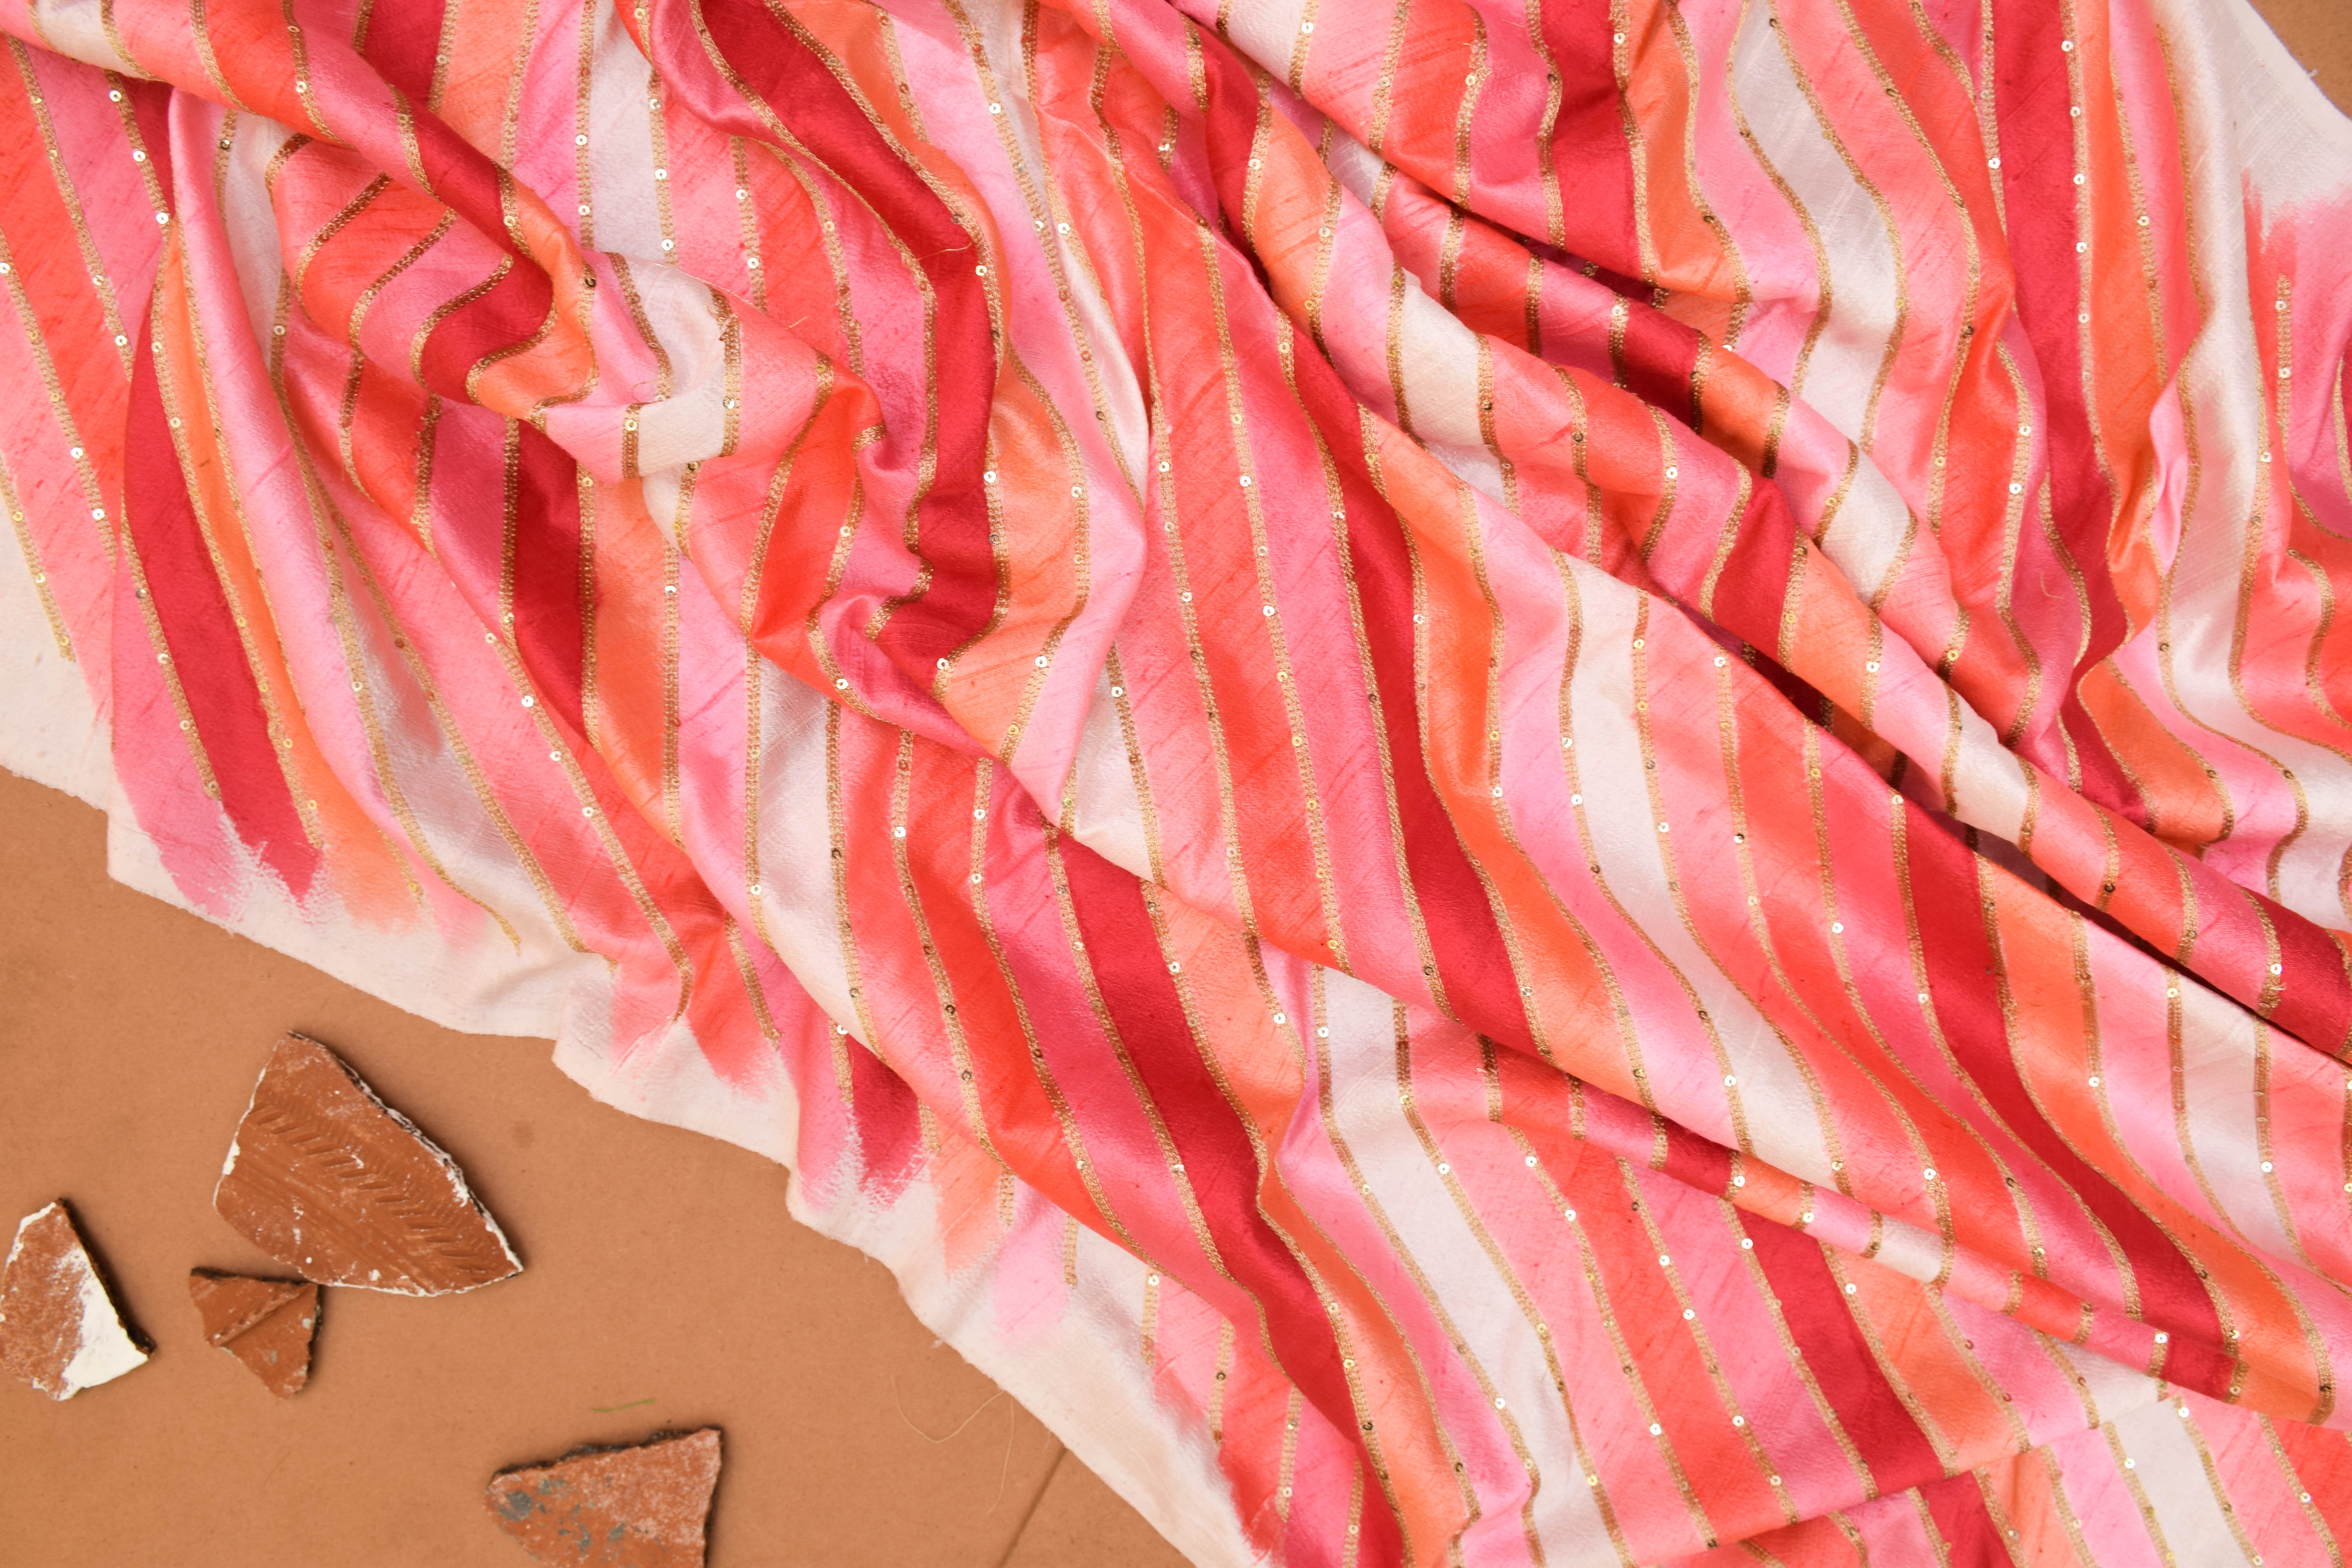
fabrics, wear, wedding, pink, textile, peach, silk, petal, flesh, material